Carl Mirbt

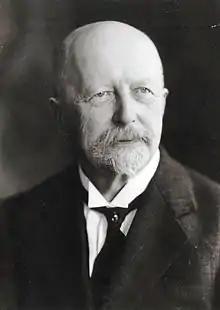

Carl Theodor Mirbt (July 21, 1860 in Gnadenfrei, Province of Silesia – September 27, 1929 in Göttingen) was a German Protestant church historian. He was a member of the history of religions school.